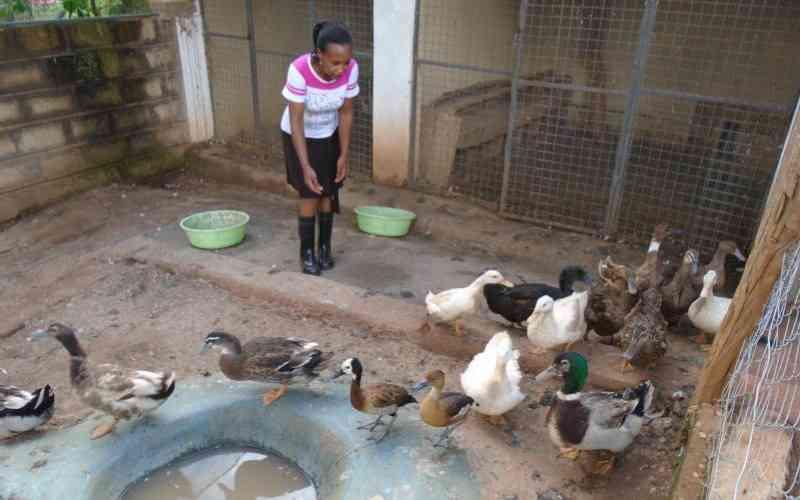
Ufugaji wa kisasa wa bata. Mhudumu au mfugaji yupo tayari kuhudumia bata hao.